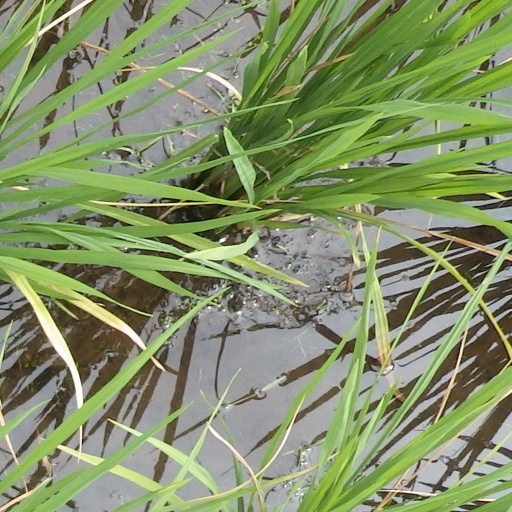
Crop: rice